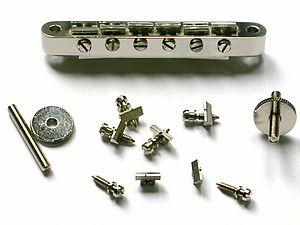
Le Tune-o-matic destiné initialement aux guitares électriques est un chevalet mécanique qui a été créé par la société Gibson et utilisé pour la première fois sur la guitare Les Paul Custom en 1954. Puis il a été utilisé progressivement sur presque tous les autres modèles de guitares de la marque, à commencer par la Les Paul Goldtop qui auparavant était pourvue d'un combiné chevalet-cordier appelé Stopbar. Par la suite d'autres fabricants se sont inspirés de l'idée Gibson pour réaliser leurs propres systèmes. L'utilisation d'un Tune-o-matic ou d'un système assimilé s'est généralisé à la presque totalité des guitares électriques.